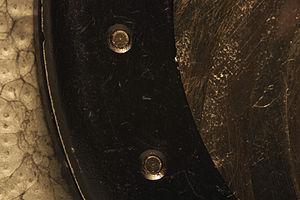
Ergot d'un diaphragme à iris permettant la modification de l'ouverture.